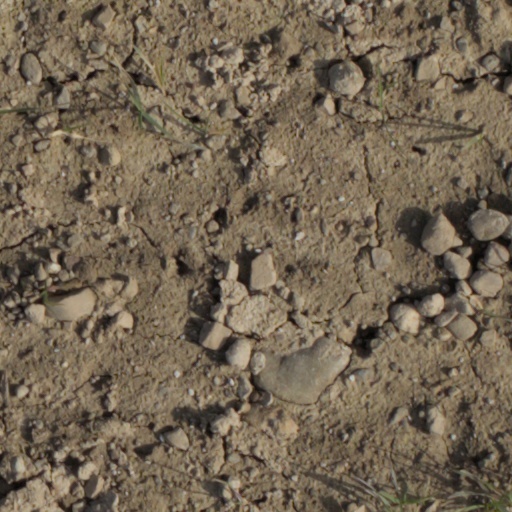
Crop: wheat